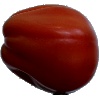
Label: tomato_heart